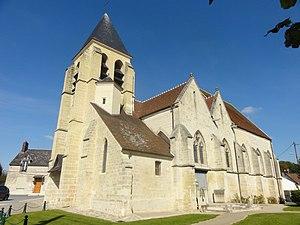
Église Saint-Jean-Baptiste de Crouy-en-Thelle (voir titre).
L'église Saint-Jean-Baptiste est une église catholique paroissiale située à Crouy-en-Thelle, dans le département de l'Oise, en France. Elle se présente comme un édifice essentiellement gothique flamboyant, dont le plan rectangulaire à trois vaisseaux, avec un clocher-porche précédant la nef, masque une réalité beaucoup plus complexe. Le chœur est en effet d'origine roman, et conserve deux voûtes d'ogives des années 1130 / 1140 qui comptent parmi les plus anciennes du département. Dans le vaisseau nord, les trois dernières voûtes sont de style gothique rayonnant. Si ces éléments, ainsi que les réseaux flamboyants de la plupart des fenêtres, sont d'un intérêt incontestable, la reprise en sous-œuvre de la plupart des grandes arcades sans égards pour l'esthétique de l'espace intérieur, et l'installation de voûtes d'ogives factices et de clés de voûte néo-gothiques au XIIᵉ siècle, n'ont pas valu à l'église Saint-Jean-Baptiste un classement aux monuments historiques à ce jour. Néanmoins, les élévations extérieures sont aujourd'hui restaurées et bien mises en valeur.